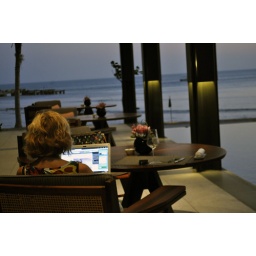
Woman with computer on deck of restaurant by beach at InterContinental Sanya Resort.